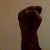
The image shows a hand gesture representing the letter 'S' in Indian Sign Language.